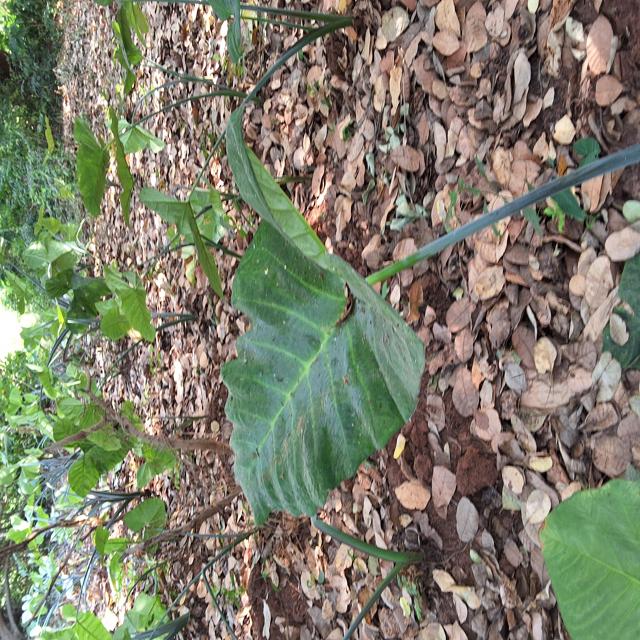
Label: Healthy